Ignat Kaneff

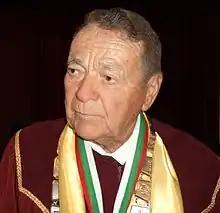

Ignat Kaneff (6 October 1926 – 12 July 2020) was a Bulgarian-Canadian business magnate and philanthropist.